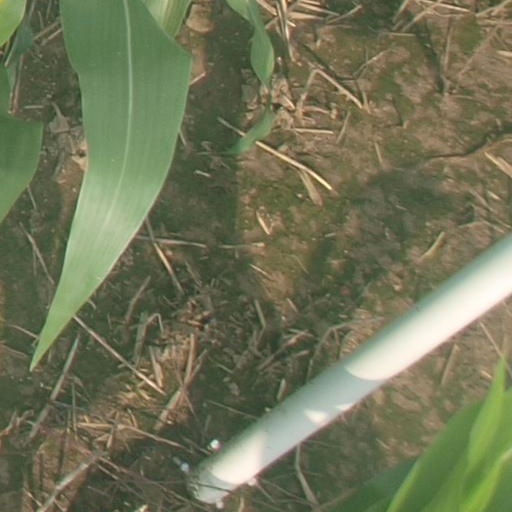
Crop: maize; corn